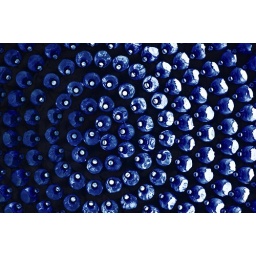
bottles in the sky